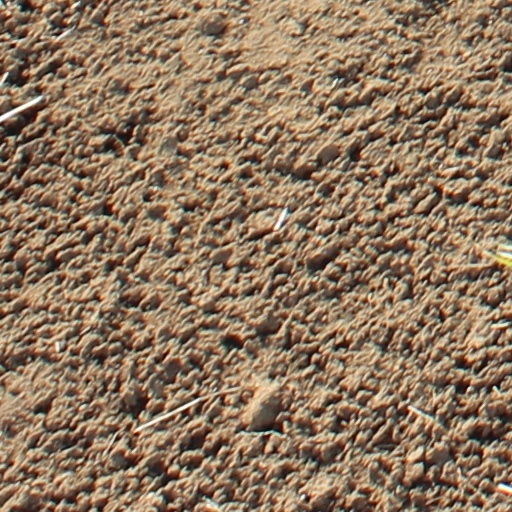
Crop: wheat